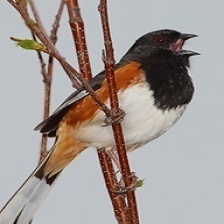
Species: EASTERN TOWEE
Scientific name: PIPILO ERYTHROPHTHALMUS